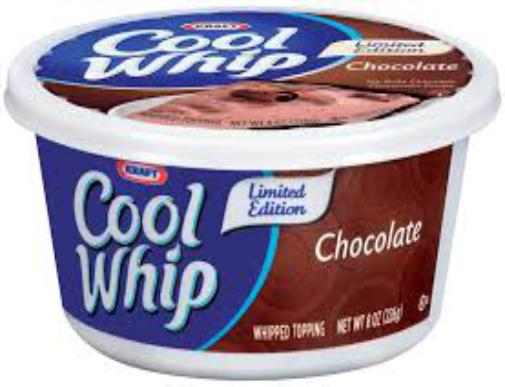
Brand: Cool Whip
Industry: Food